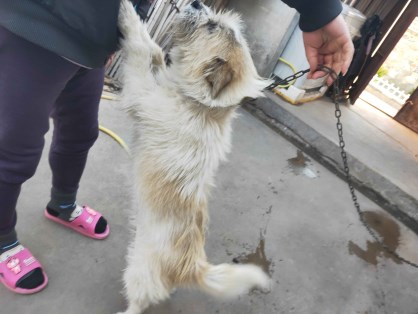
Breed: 3336-n000121-chinese_rural_dog